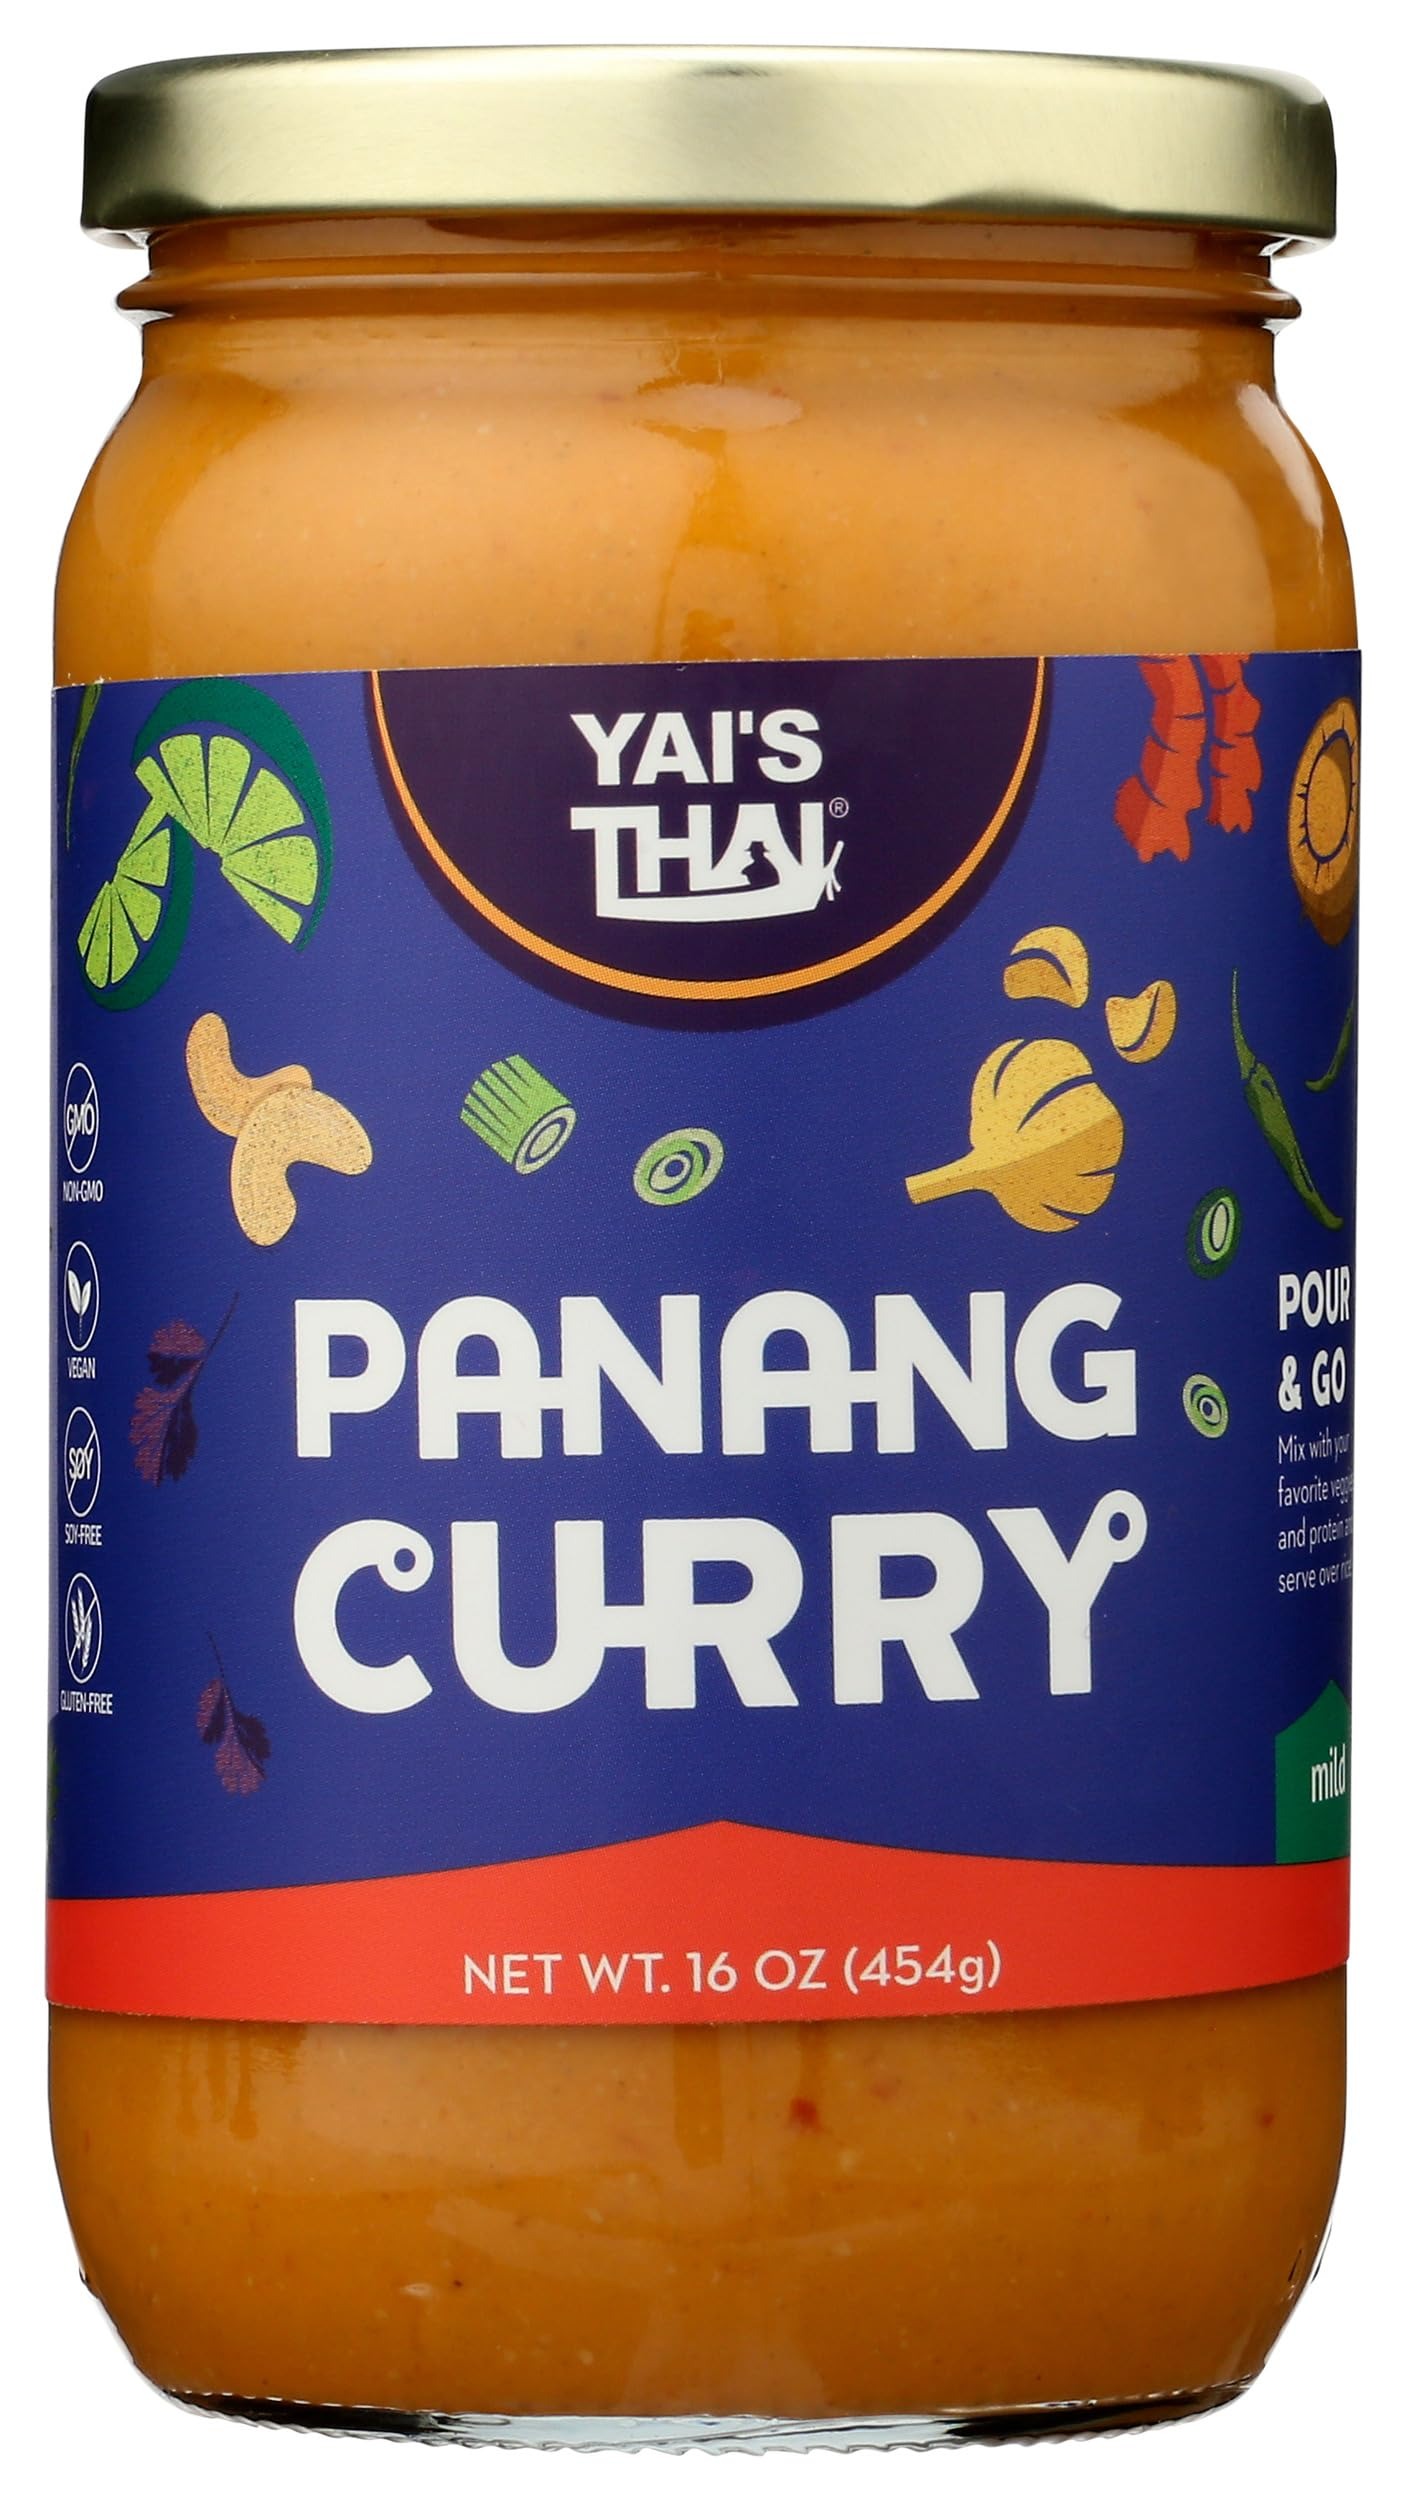
Item Name: YAIS THAI Panang Curry, 16 OZ
Bullet Point 1: No hydrogenated fats or high fructose corn syrup allowed in any food
Bullet Point 2: No bleached or bromated flour
Bullet Point 3: No synthetic nitrates or nitrites
Product Description: Meals
Value: 16.0
Unit: Ounce

Price: 9.45